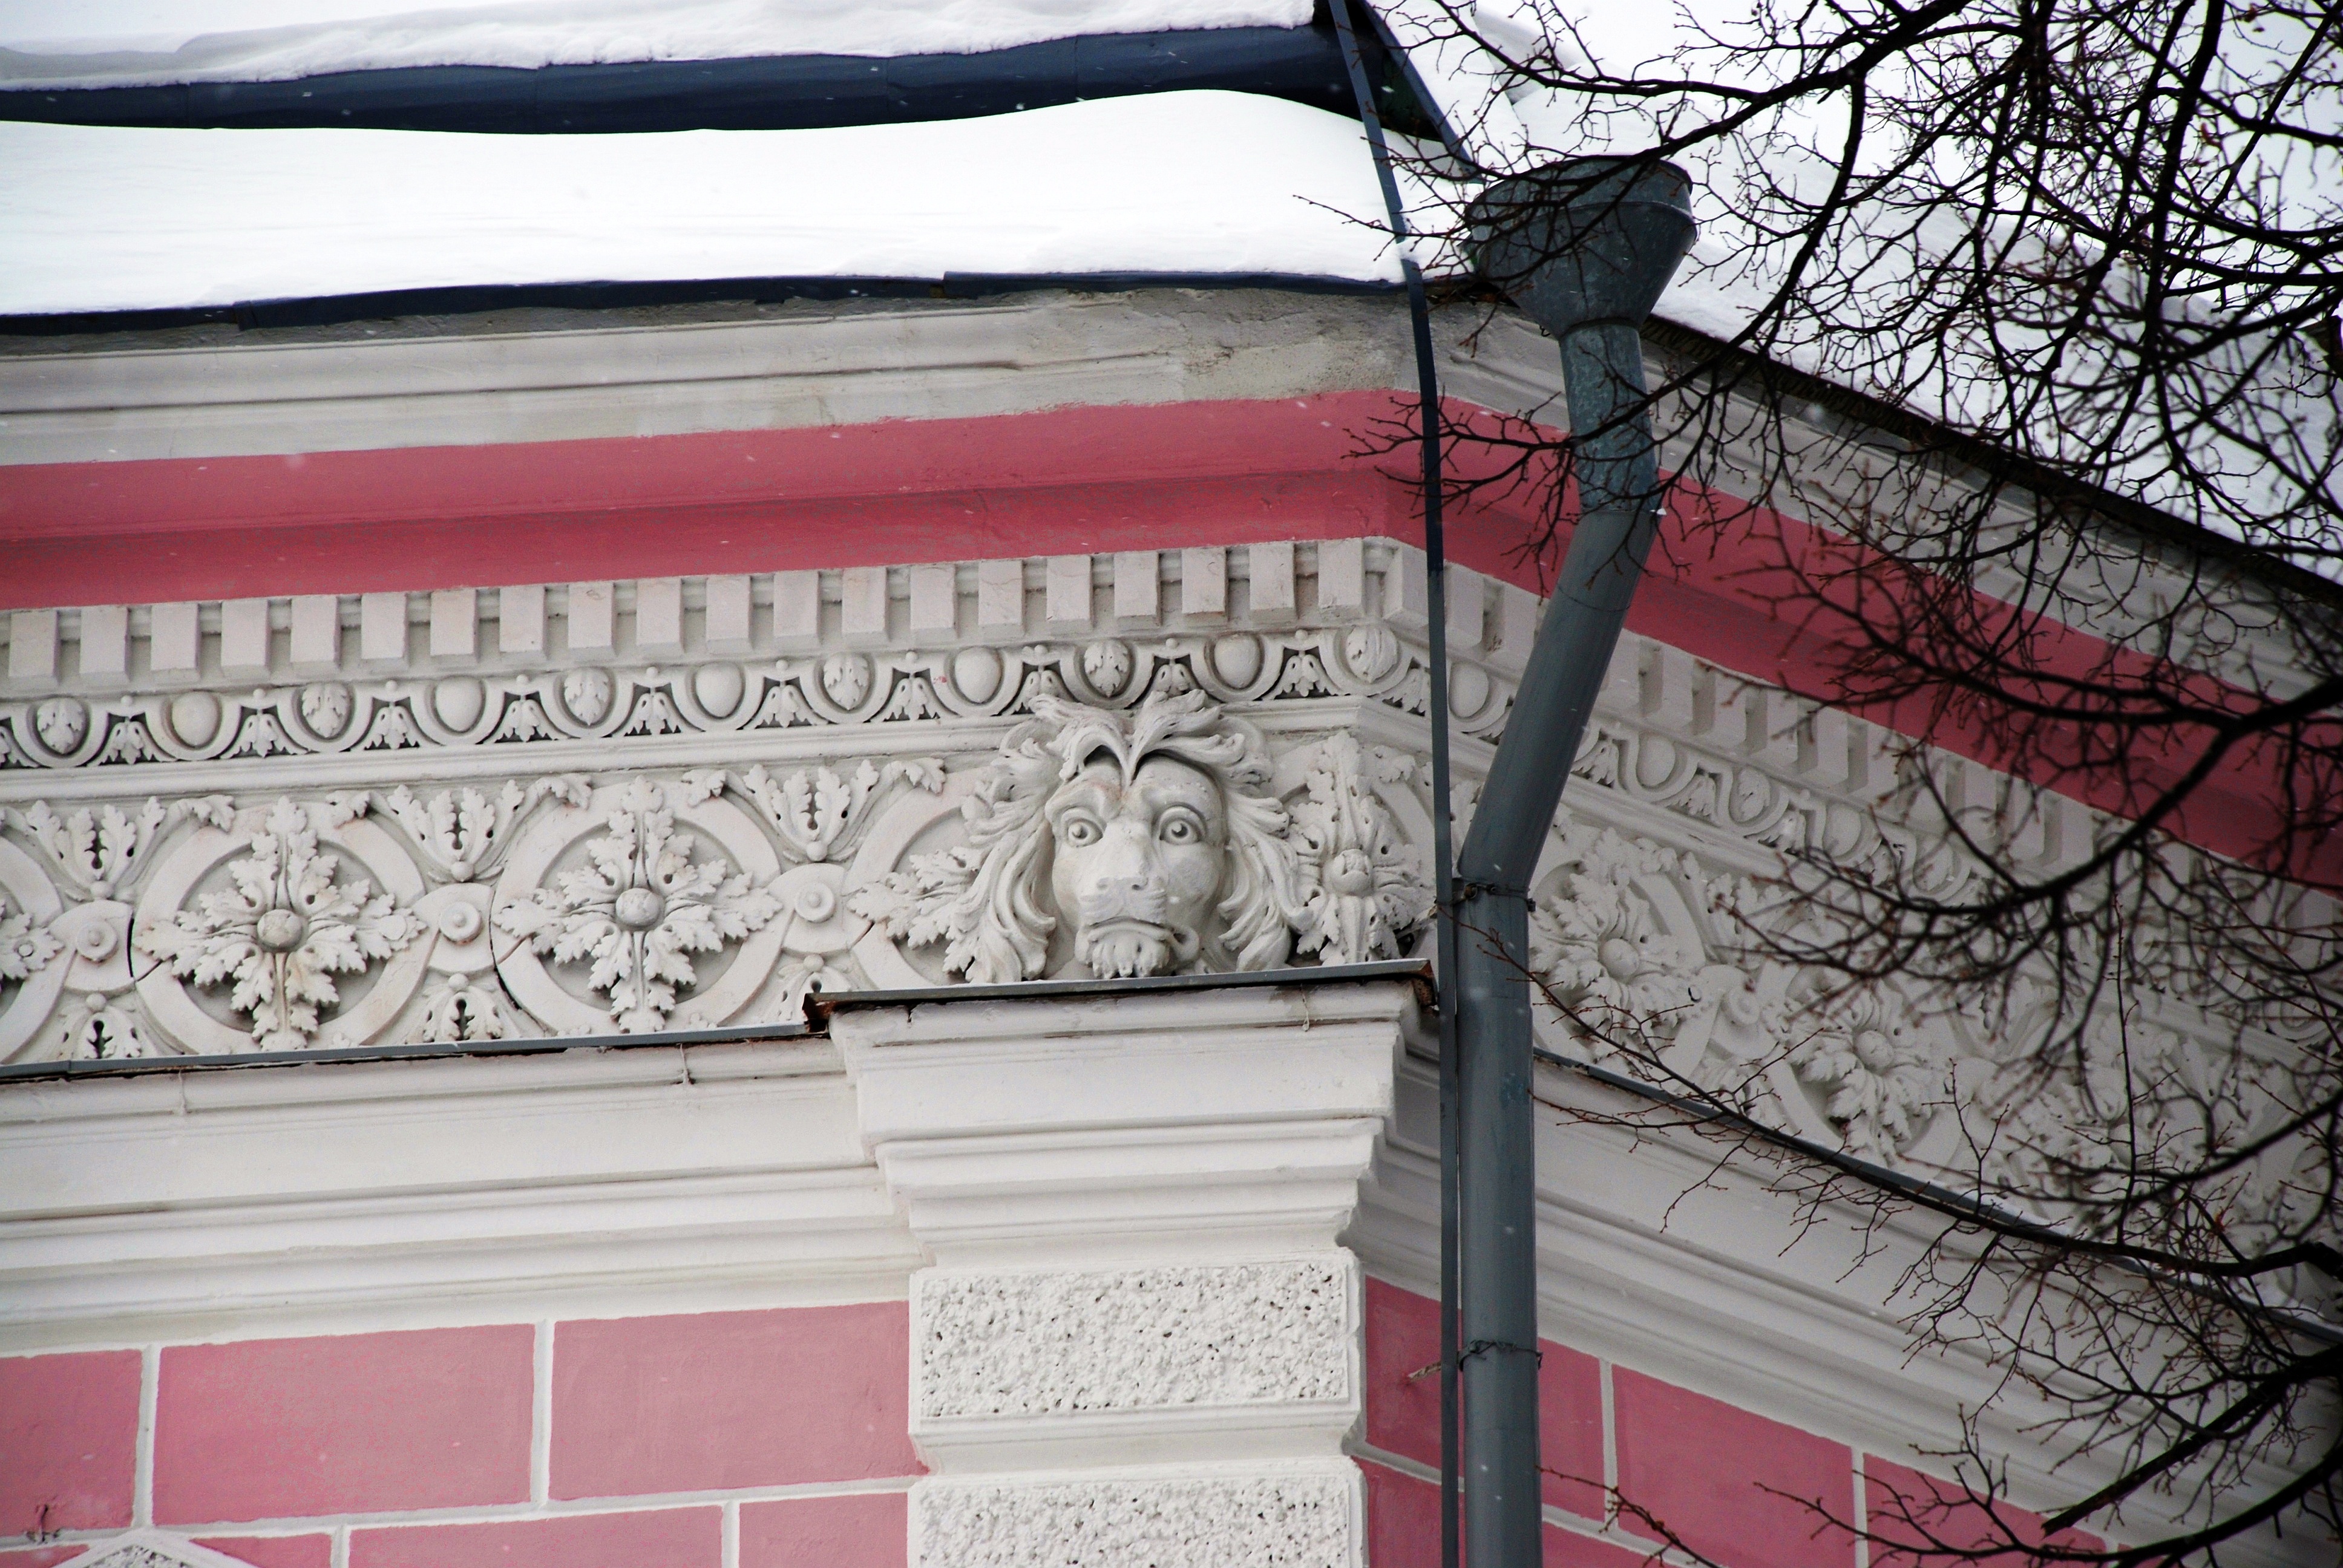
architecture, house, window, city, wall, cityscape, red, color, facade, art, russia, d80, 18135mmf3556g, nikond80, yaroslavl